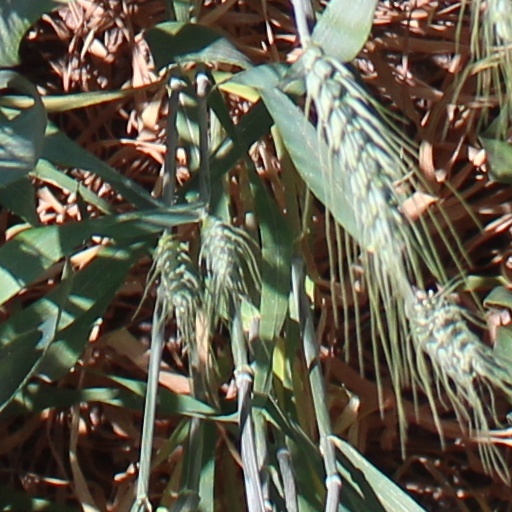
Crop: wheat